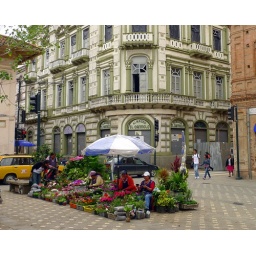
The flower market outside Catedral Nueva in Cuenca..